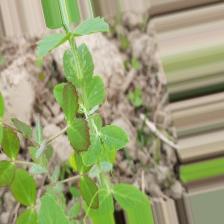
Label: Lentil Rust